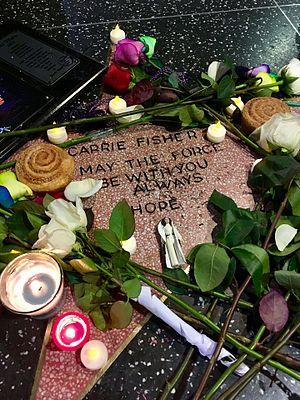
Carrie Fisher, née le 21 octobre 1956 à Beverly Hills et morte le 27 décembre 2016 à Los Angeles en Californie, est une actrice, romancière et scénariste américaine.